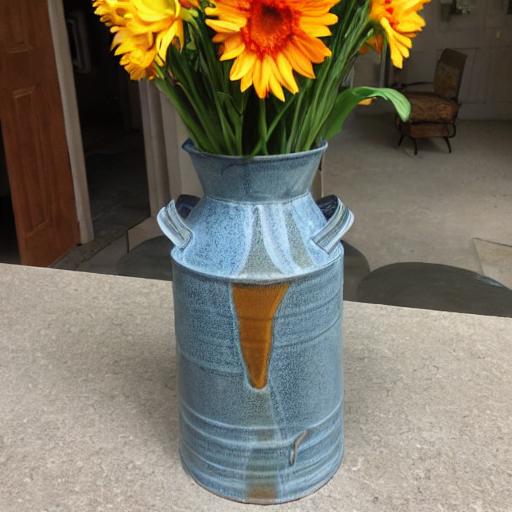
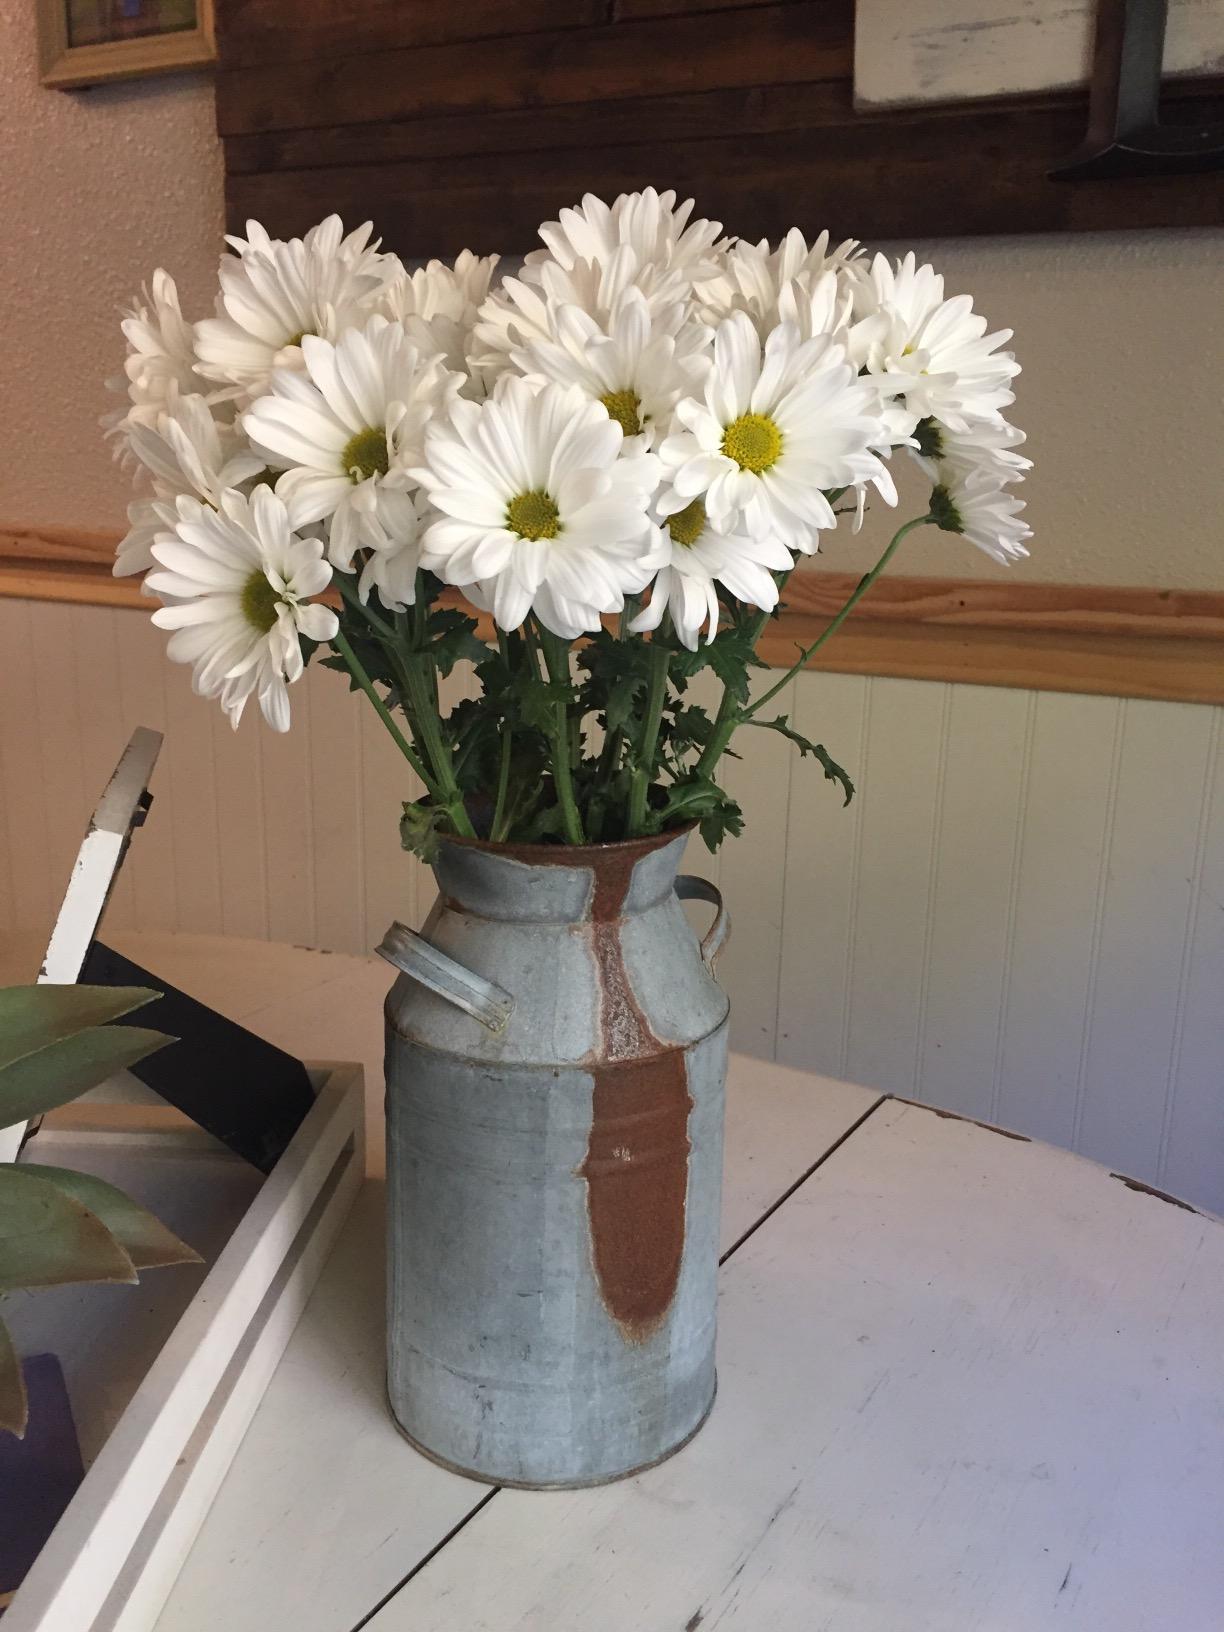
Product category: vase
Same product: no